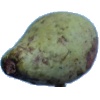
Label: pear_stone